Theodore Psalter

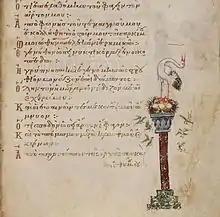
Miniature from the Theodore Psalter. Courtesy of the British Library.

There is another interesting detail, and that is the image of the pelican in the manuscript. Eriko Tsuji wrote an article about the Theodore Psalter and the appearance of the image of a pelican, " Where both the Chludov (Moscow, Historical Museum, 129d) and the Barberini Psalters show a bird nesting on a column as an illustration of Psalms 103:17 ("There the sparrows will build their nests; and the house of the heron takes the lead among them," the Theodore Psalter has precisely the same composition at Psalms 101:7, "I have become like a pelican of the wilderness; I have become like an owl in the ruined house"). Theodore must have moved the miniature intentionally because he added a new motif instead of the bird on a column as an illustration of Psalms 103:17. The illustration of the bird on a column was regarded as a pelican in the Theodore Psalter because of the relationship to the word "Pelican" in the text. Though the miniature of the pelican itself is now lost, we have a photograph of the miniature of Crucifixion interpreting a fable of the pelican. It is obvious among the monks of the monastery that the pelican can be considered as an image of the Passion of Christ. The miniature cycle of the Theodore Psalter was devised for the abbot of the monastery. By examining the miniatures as a product of the highly intellectual culture of the monastery, we can speculate that the modification by Theodore is a reflection of the interests and concerns of the Stoudios monastery in the eleventh century."